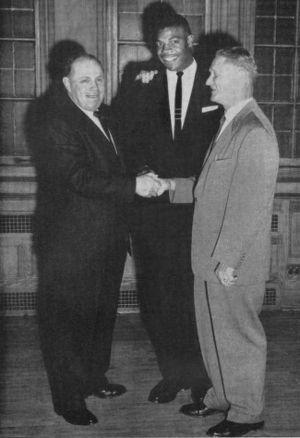
Lamar Lundy, né le 17 avril 1935 à Richmond et mort le 24 février 2007, est un joueur de football américain de la NFL.